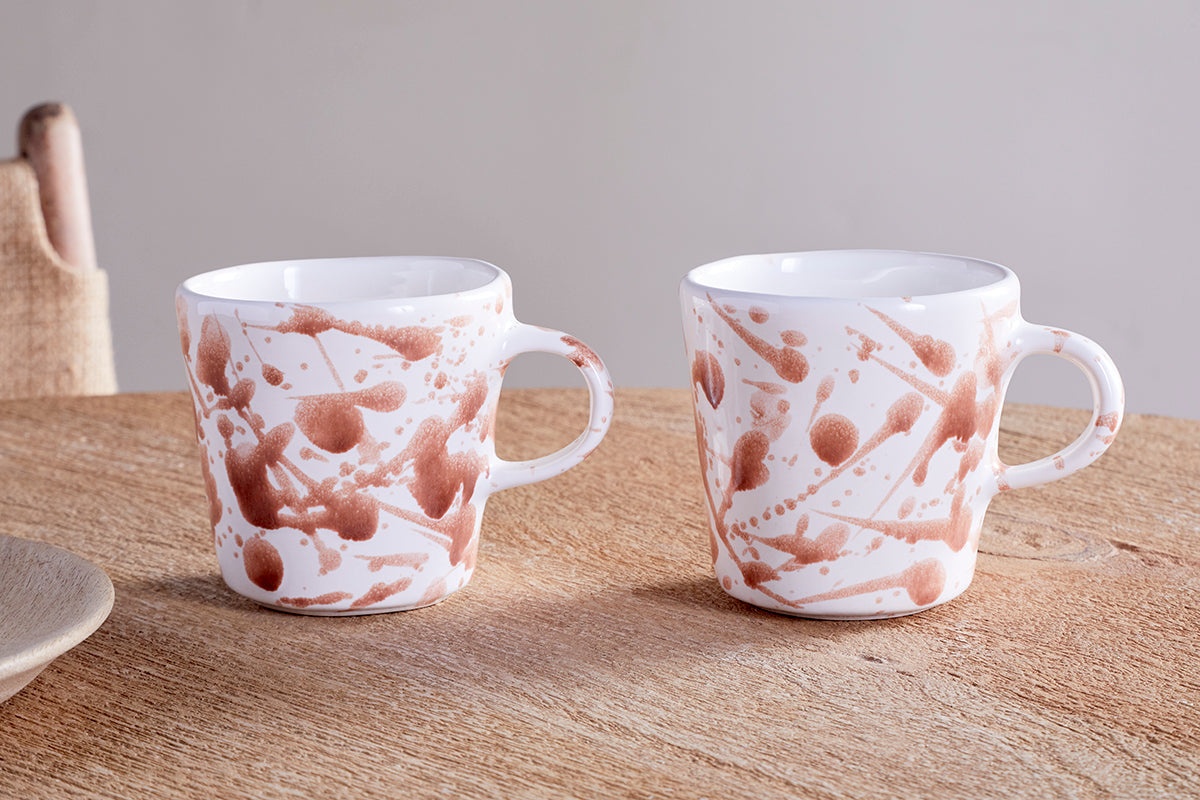
Nkuku Canela Mug Dusty Terracotta (Set Of 2)
The Nkuku Canela Mug Dusty Terracotta (Set Of 2) is an exquisite piece from a well-known brand, celebrated for its designer craftsmanship and high-quality tableware. Renowned for unique style and ethical sourcing, Nkuku presents mugs that beautifully enhance any kitchen or dining collection, making them a staple for discerning homes. The image displays two elegant mugs in a warm, rich mocha hue, accented with a hand-applied cinnamon toned glaze. The soft, rounded silhouette and comfortable handles create a sense of inviting simplicity. Both mugs capture a delicate balance between robust, everyday durability and graceful design, ready to brighten up daily routines or special moments with a touch of artisan charm. The Nkuku Canela Mug Dusty Terracotta (Set Of 2) exemplifies the brand's commitment to artistry and function. With its extra height and generous handles, this mug set sits perfectly in the hand, combining practicality with unmistakable character. The unique hand-finished glaze pairs effortlessly with other tableware pieces from the Canela range, making it ideal for elevating your tea or coffee experience. Set of two hand-glazed mugs, perfect for daily use or gifting Part of the designer Canela collection by Nkuku Suitable for dishwashers and microwaves for added convenience Coordinates beautifully with Canela serving bowls and accessories Designed in the UK and ethically made in India Elevate your kitchen and dining experience with this Nkuku Canela Mug Dusty Terracotta set – a blend of artistry, functionality, and timeless design. Whether enjoying a quiet cup at home or entertaining guests, these mugs provide enduring style and practical ease to every occasion.
Brand: Nkuku
Category: Home & Garden > Kitchen & Dining > Tableware > Drinkware > Mugs